Answer in natural language. Considering the relative positions, where is gray lshaped countertop (highlighted by a red box) with respect to beautiful wall painting (highlighted by a green box)? Choose between the following options: left or right
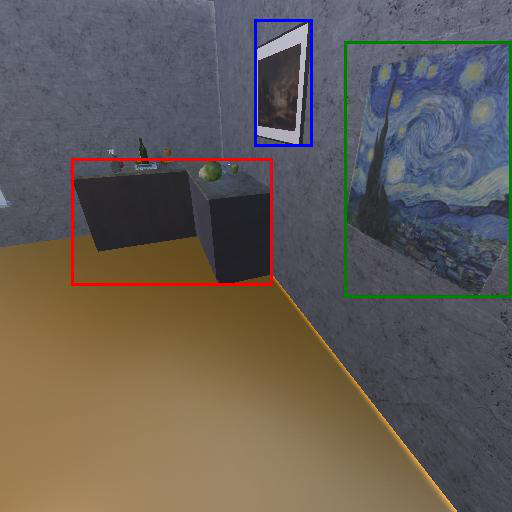
<answer>left</answer>